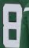
Number: 8